Swine (Lady Gaga song)

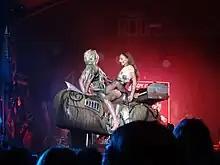
Lady Gaga performing "Swine" with Millie Brown at South by Southwest (SXSW), 2014

In August 2013, Gaga released a one-minute teaser of the song, which showed her rehearsing for the iTunes Festival, along with an image of her performance. Gaga named her gig "SwineFest" after the track, which was a central piece of the show. During the show, she removed her previously worn blonde wig to reveal her natural hair, just before performing the song. She started playing "Swine" on the piano, initially wearing a glittery pig mask, before transitioning into the electronic version of the song. For the second part of the performance, Gaga sat behind a drum kit. During the performance, Gaga's dancers wore pig-like gasmasks and "white boiler suits", and sprayed paint into the crowd from bungee harnesses. Robert Copsey of "Digital Spy" rated her performance 3.5 on a scale of 5 and said that she "reached the peak of bonkersness".